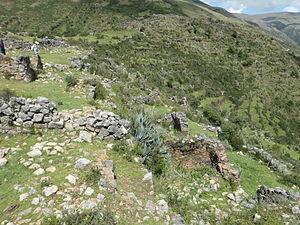
Yanaca est un groupe de ruines pré-incas situé au Pérou, dans la région d’Apurimac, dans le distric de Yanaca. Tunay Kassa est l’un de ces anciens villages, situé à 4 km du village actuel de Yanaca. Cette photo représente une vue assez large de Tunay. Español: Yanaca es un grupo de antiguas ciudades pre-incas situado en Perú en el departamento de Apurimac, provincia de Aymaraes, distrito de Yanaca. Tunay Kassa es uno estos pueblos ancianos, esta ubicada a 4 kilómetros al Sur Este del pueblo de Yanaca. Esta foto representa una vista de Tunay Kassa.
Yanaca est un groupe de ruines pré-incas situé au Pérou dans le département d'Apurímac, dans la province d'Aymaraes, district de Yanaca, autour du village de Yanaca.